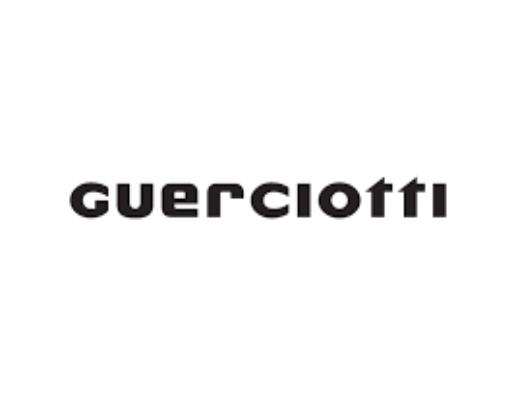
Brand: guerciotti
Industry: Transportation